Amateur theatre

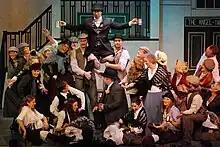
Beeston Musical Theatre Group performing "My Fair Lady" in Nottingham, England, 2011

Amateur theatre, also known as amateur dramatics, is theatre performed by amateur actors and singers. Amateur theatre groups may stage plays, revues, musicals, light opera, pantomime or variety shows, and do so for the social activity as well as for aesthetic values. Productions may take place in venues ranging from the open air, community centres, or schools to independent or major professional theatres.